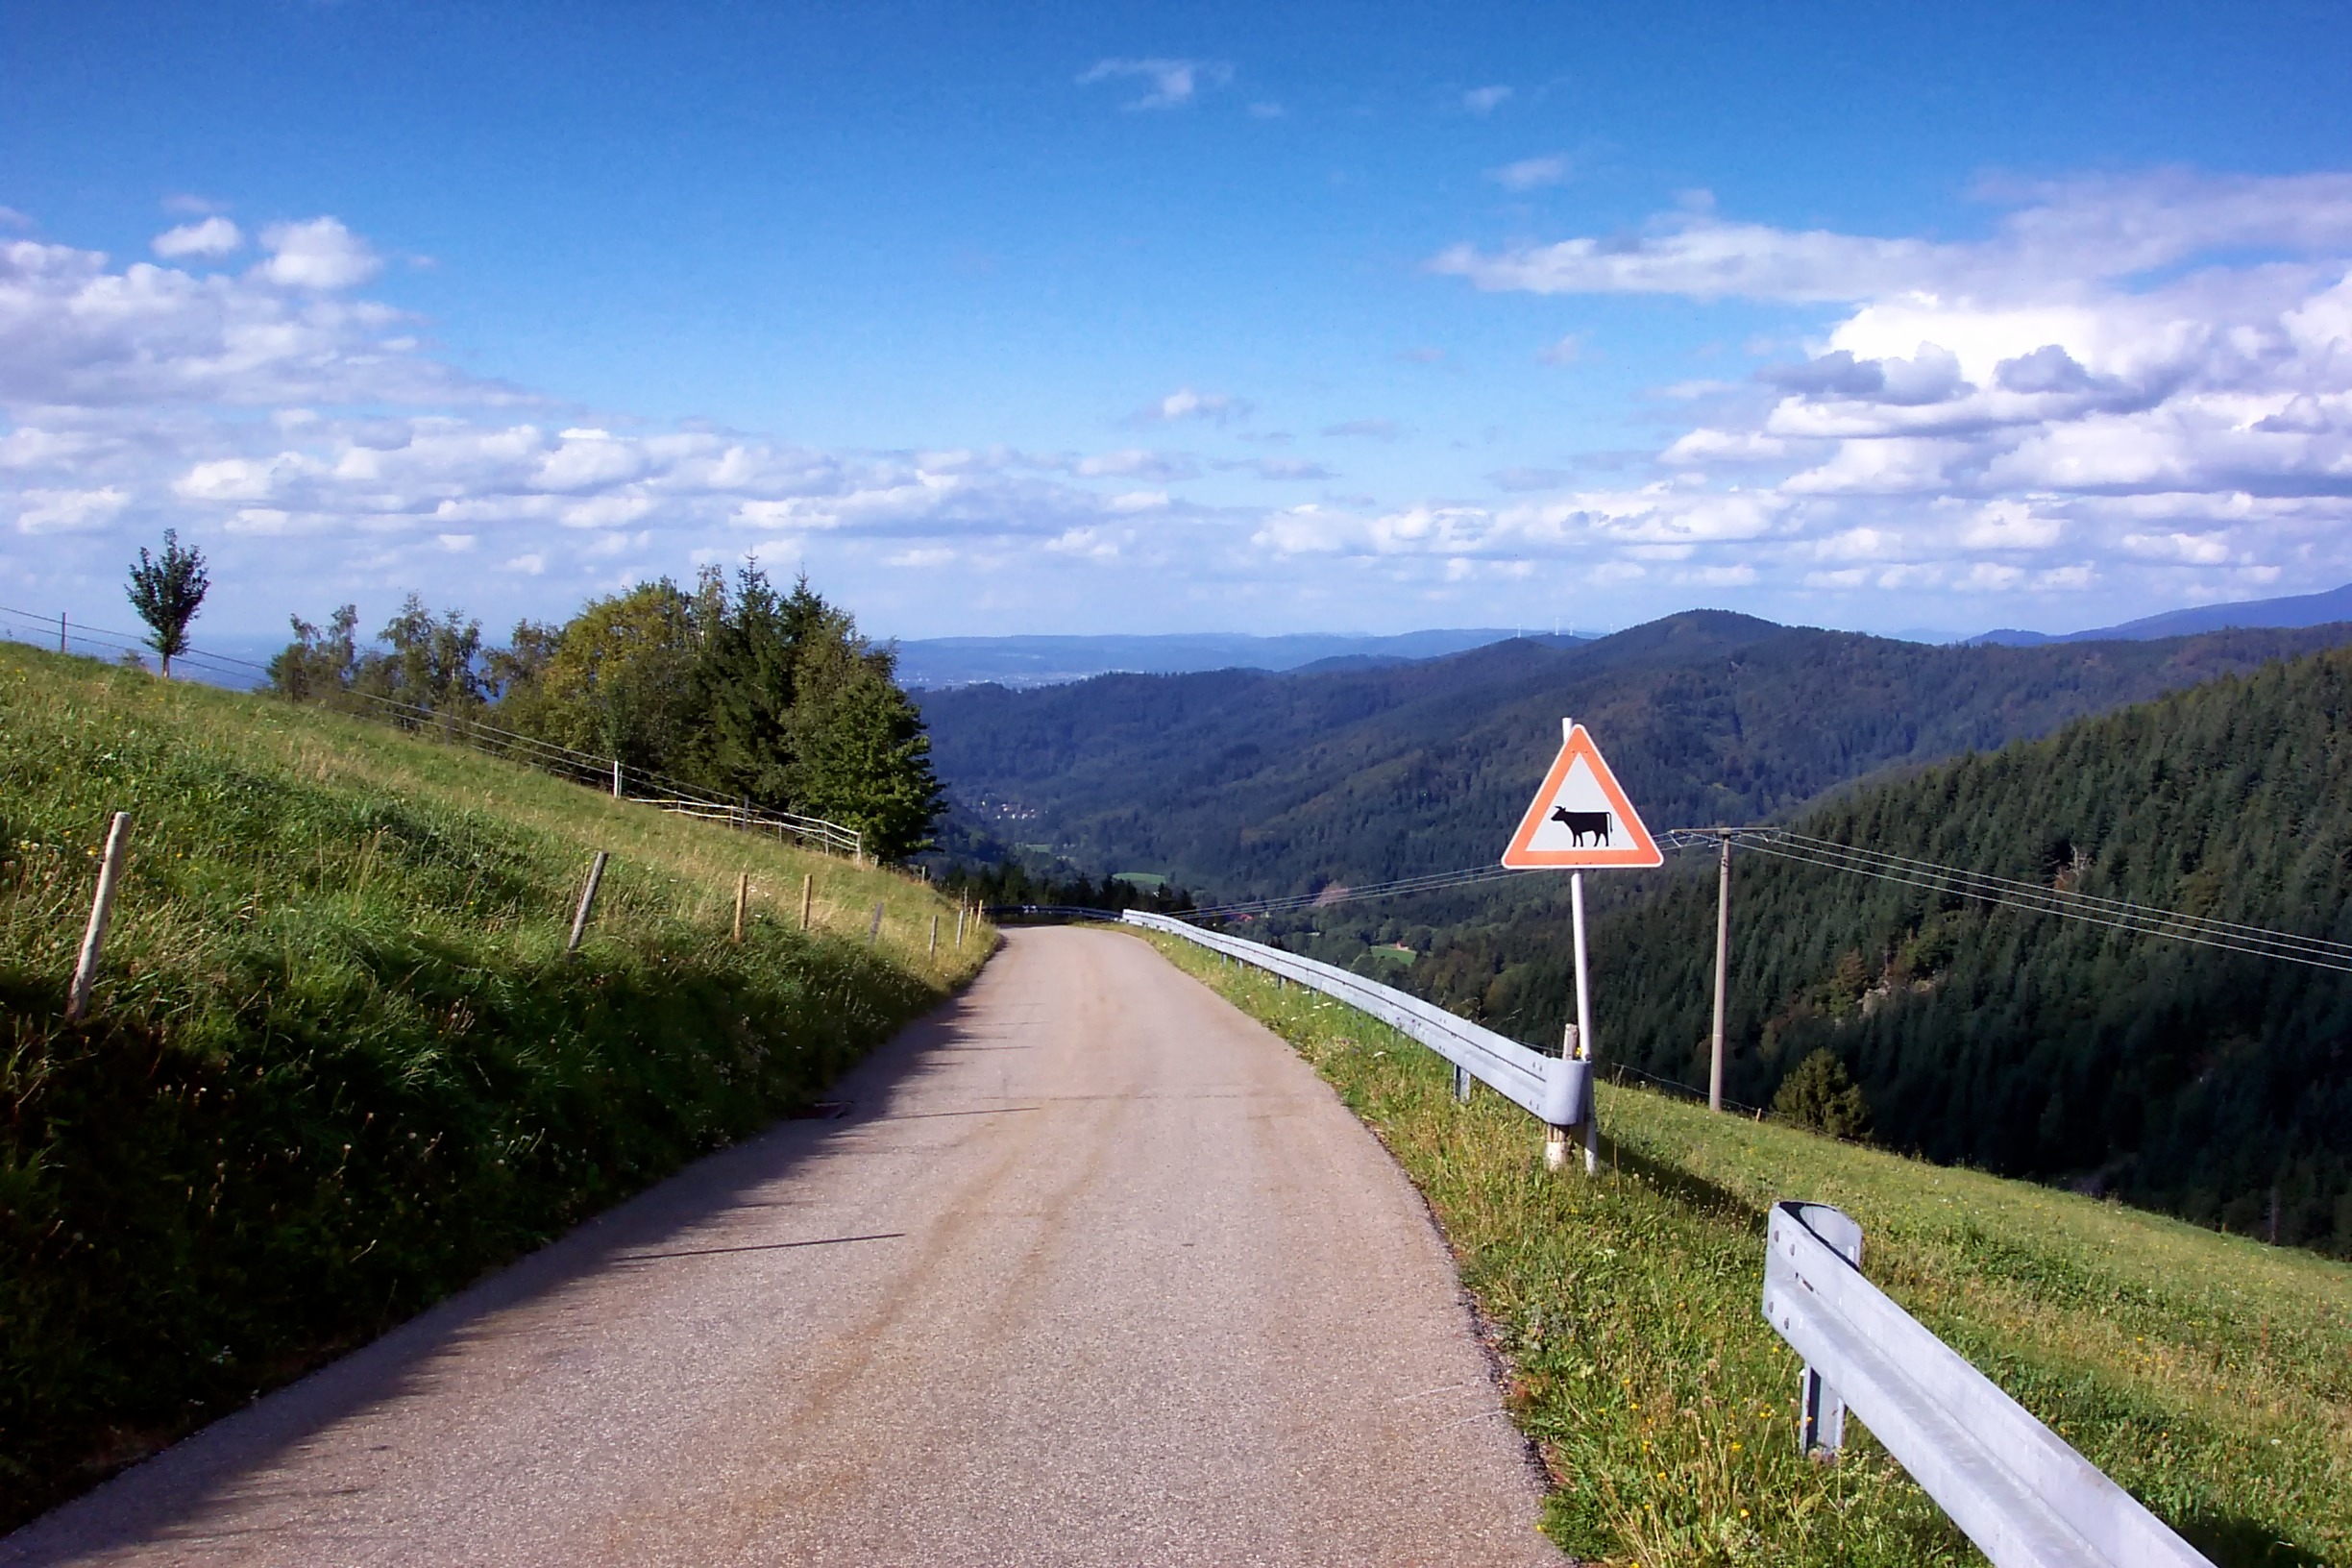
landscape, nature, forest, grass, mountain, cloud, sky, road, trail, meadow, countryside, hill, highway, valley, mountain range, country, summer, sign, rural, spring, scenic, reservoir, ridge, waterway, trees, woods, outside, clouds, mountains, alps, infrastructure, ravine, germany, rural area, landform, mountain pass, geographical feature, mountainous landforms, horben